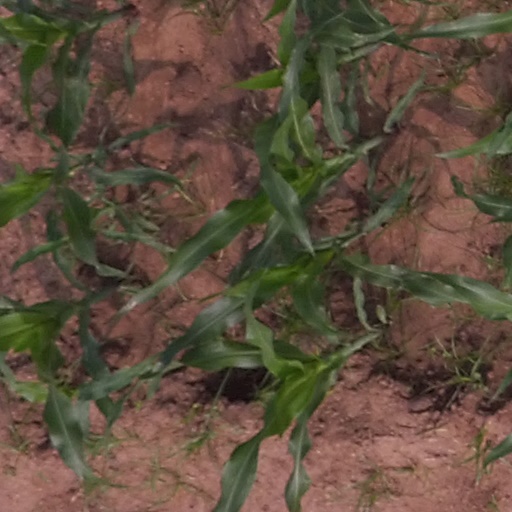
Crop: maize; corn